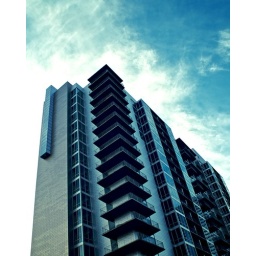
I drove around downtown today and stuck my camera out of my car window at some random buildings